Berlei

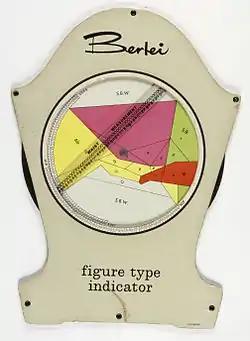

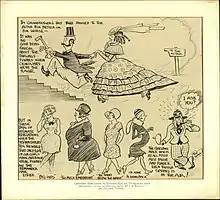
Berlei Cartoon by Tom Glover

The name came from that of the firm's founder, Frederick Richard Burley, who felt that his name as normally spelt was not contextually appropriate to his products.